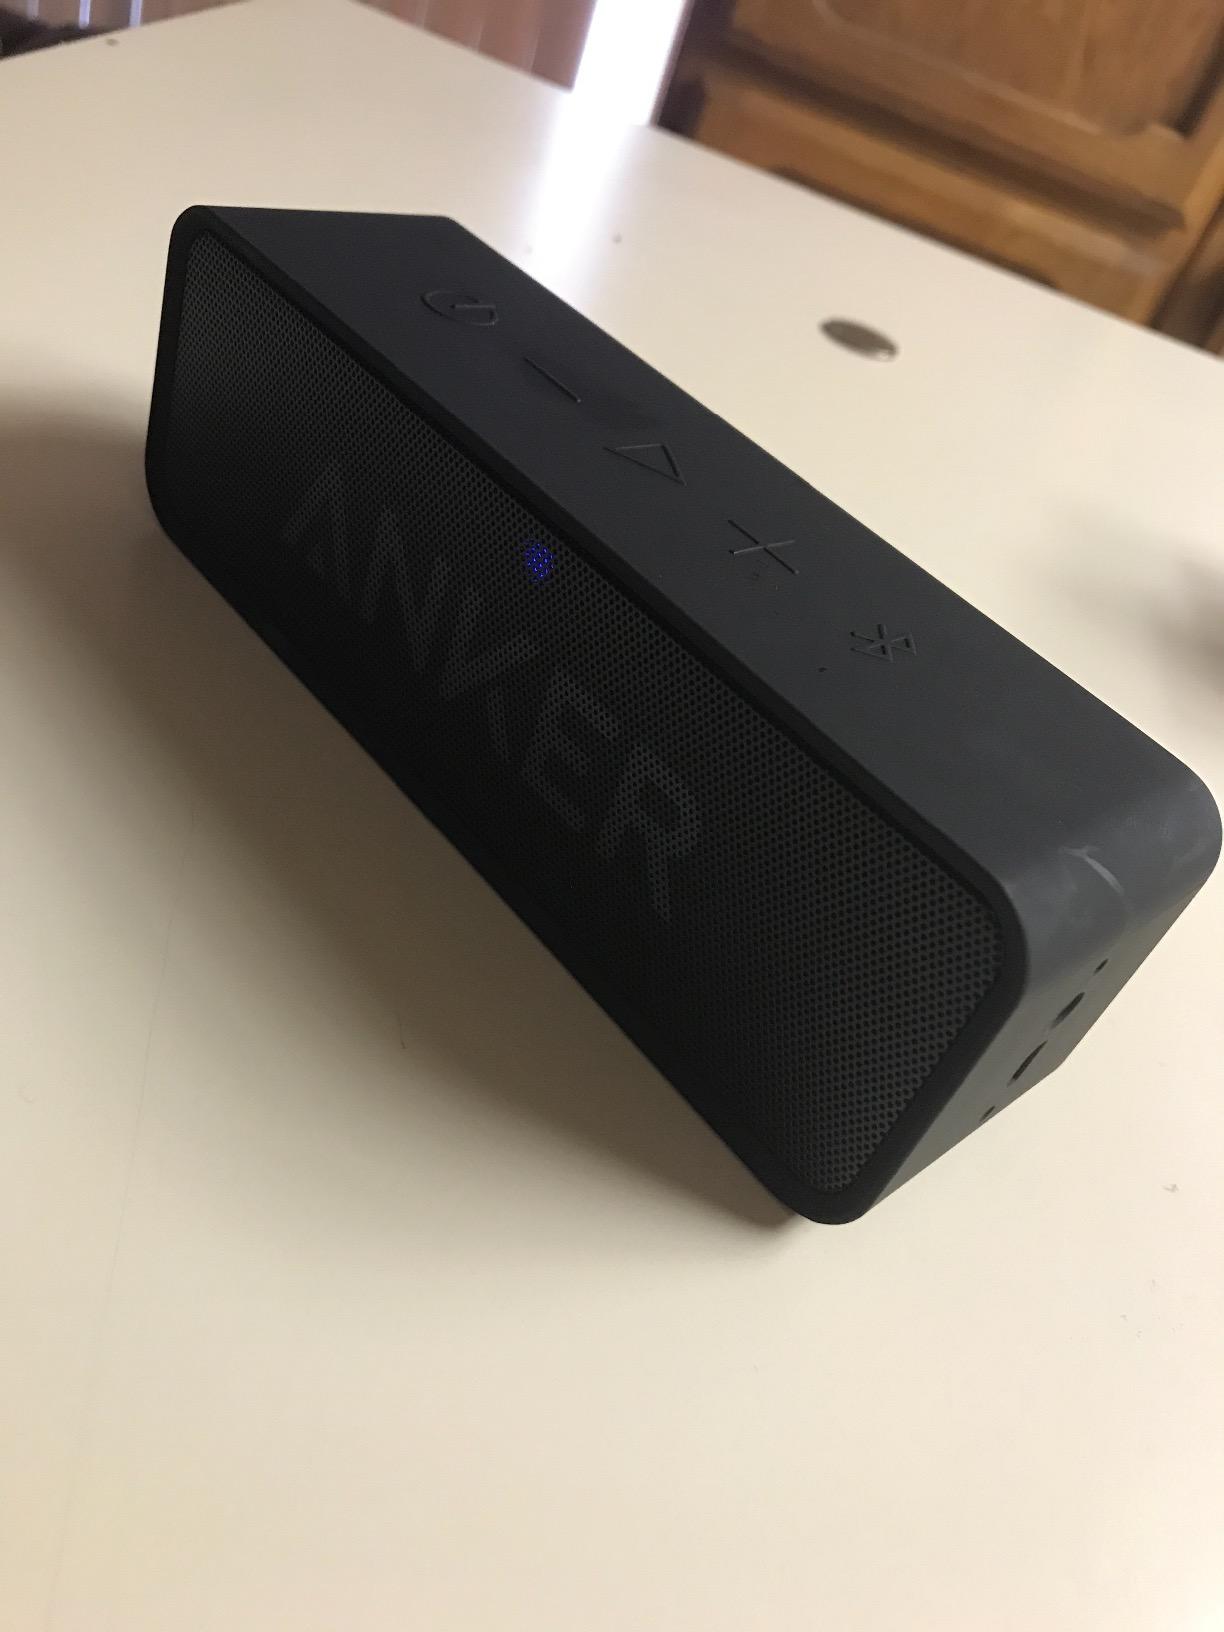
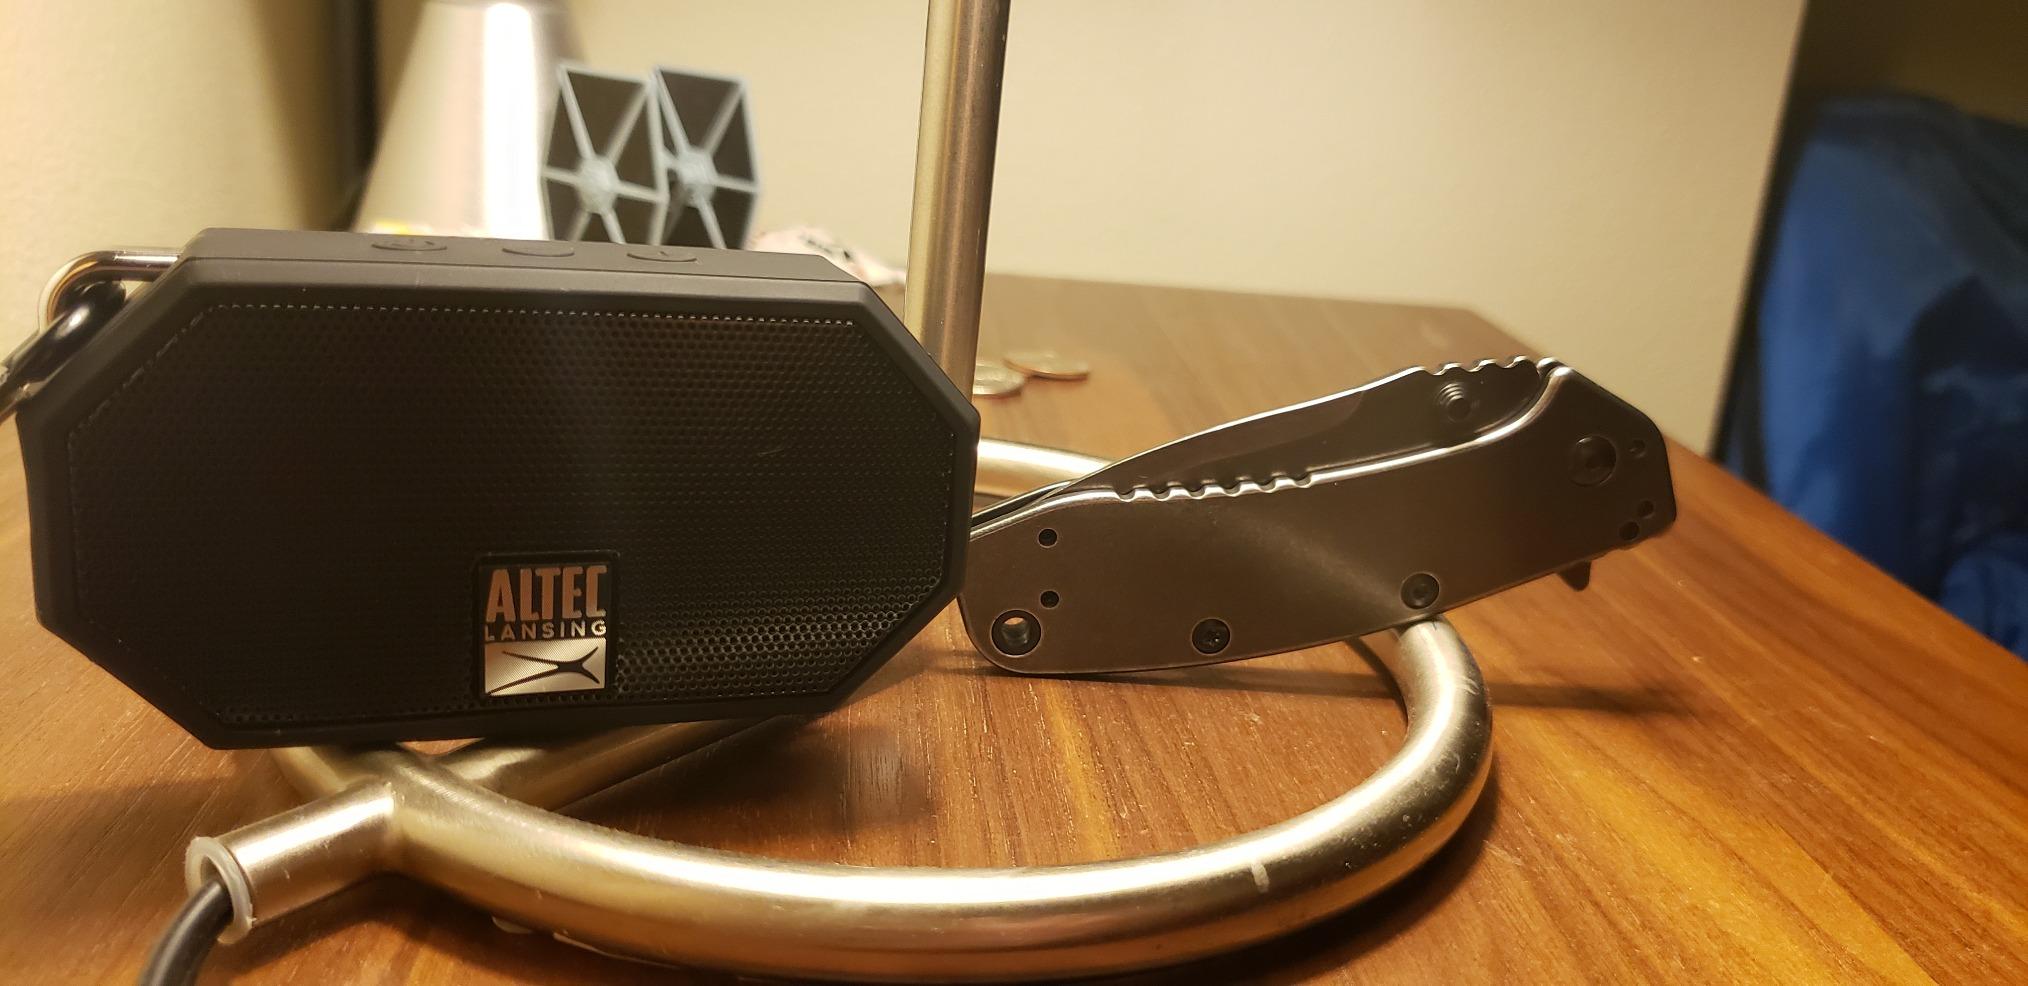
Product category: speaker
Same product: no